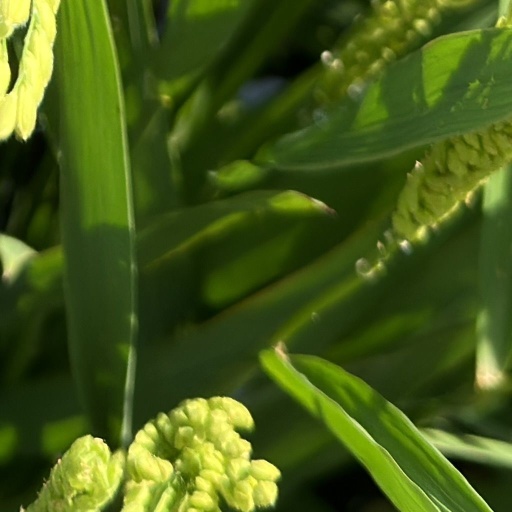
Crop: rice